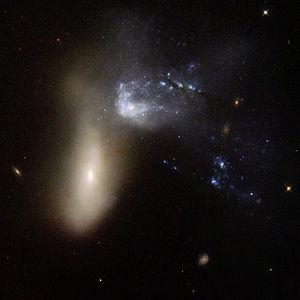
NGC 454 est une paire de galaxies en interaction gravitationnelle située dans la constellation du Phénix.